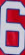
Number: 6